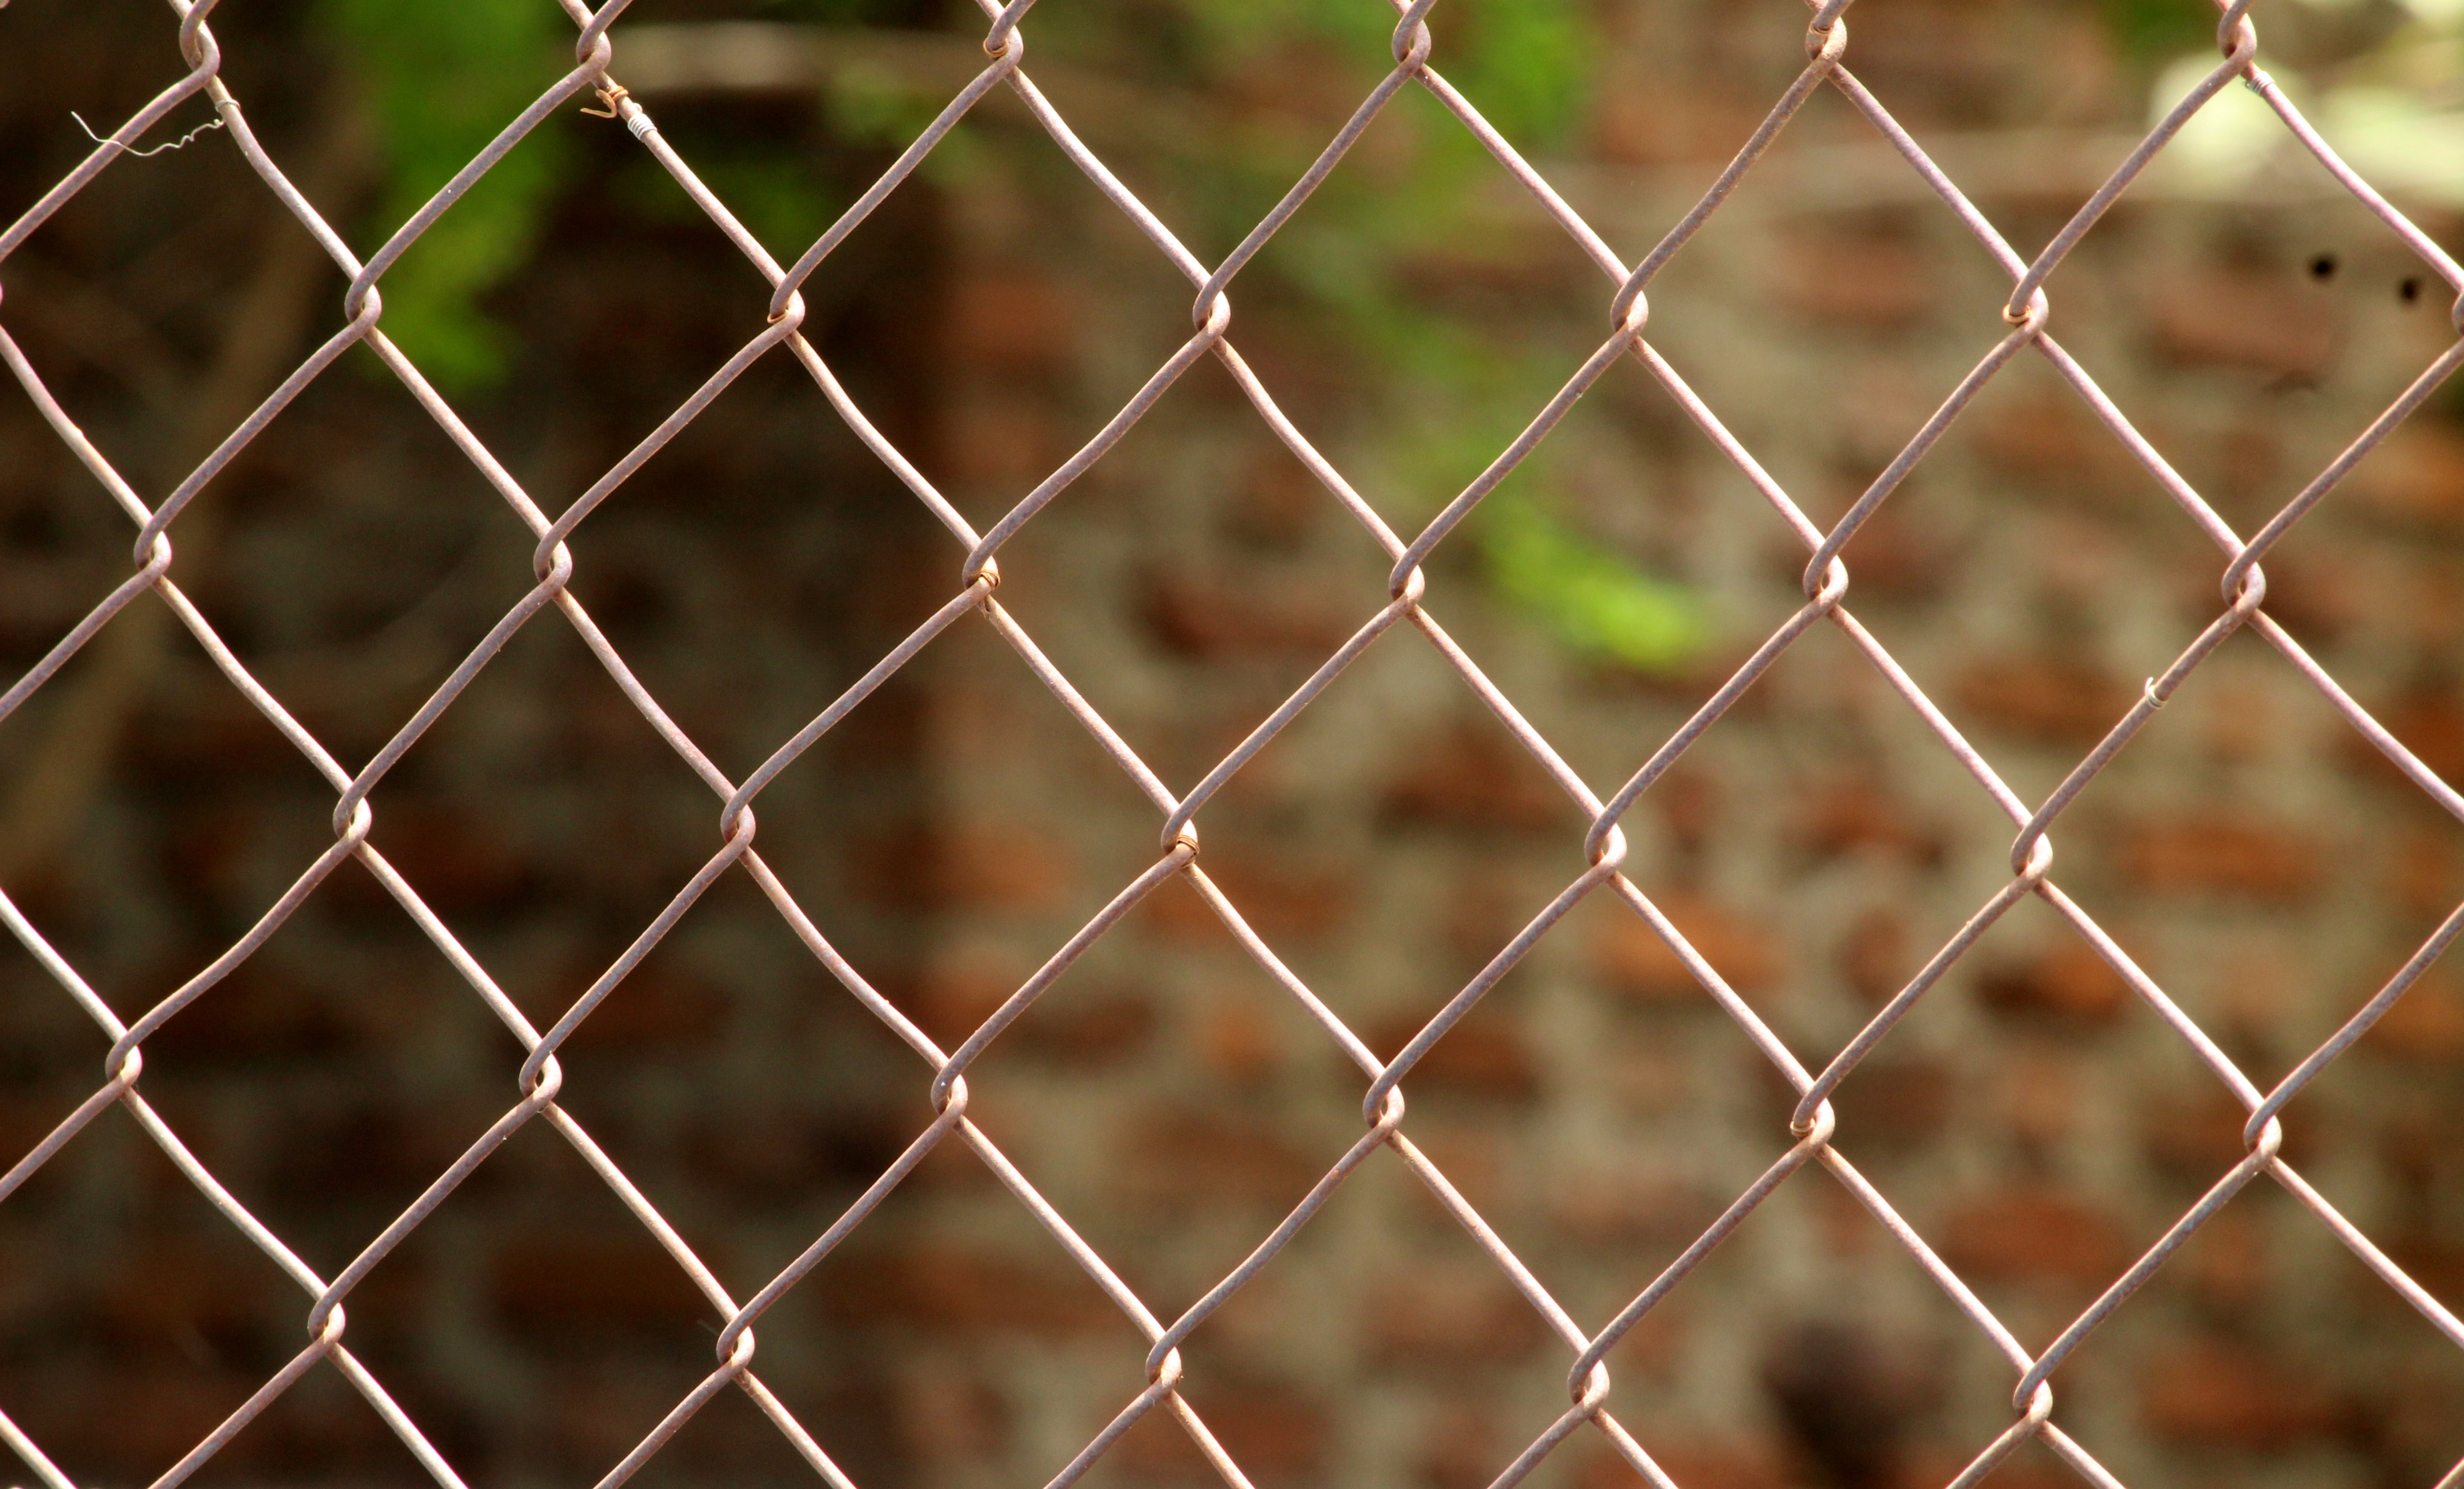
branch, fence, leaf, pattern, line, material, net, mesh, outdoor structure, chain link fencing, wire fencing, home fencing